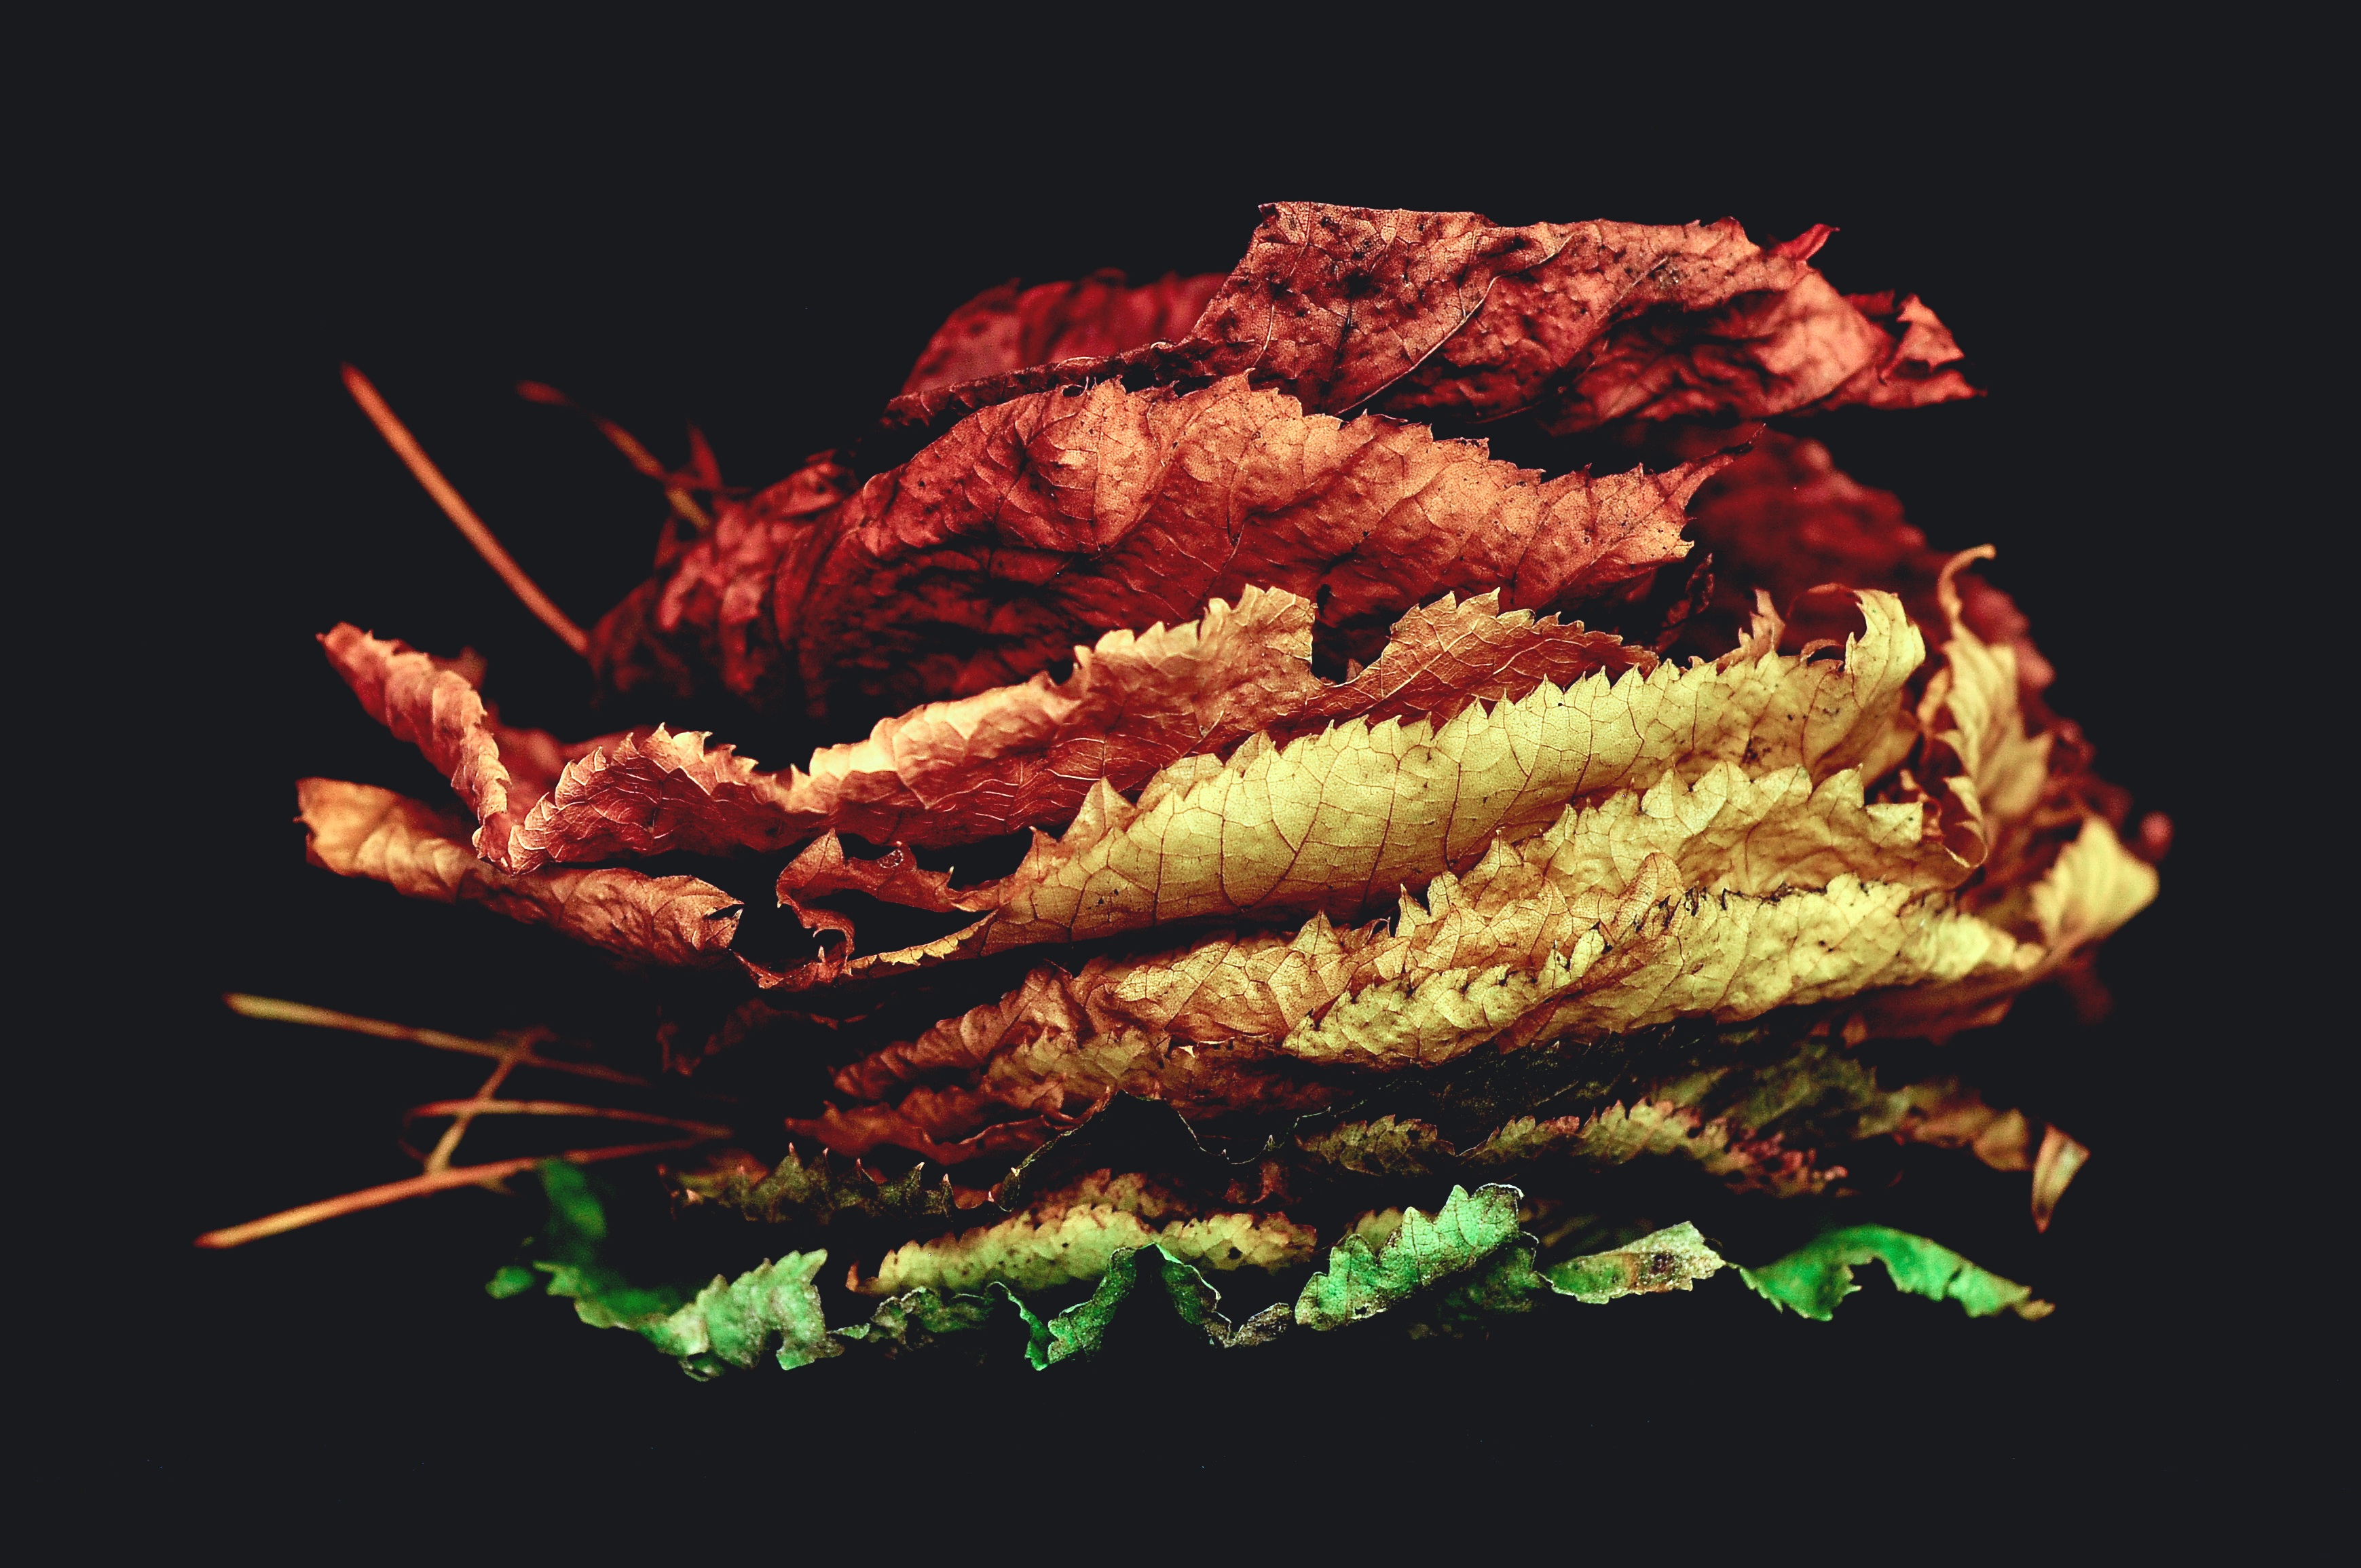
plant, leaf, fall, flower, foliage, food, produce, autumn, geological phenomenon